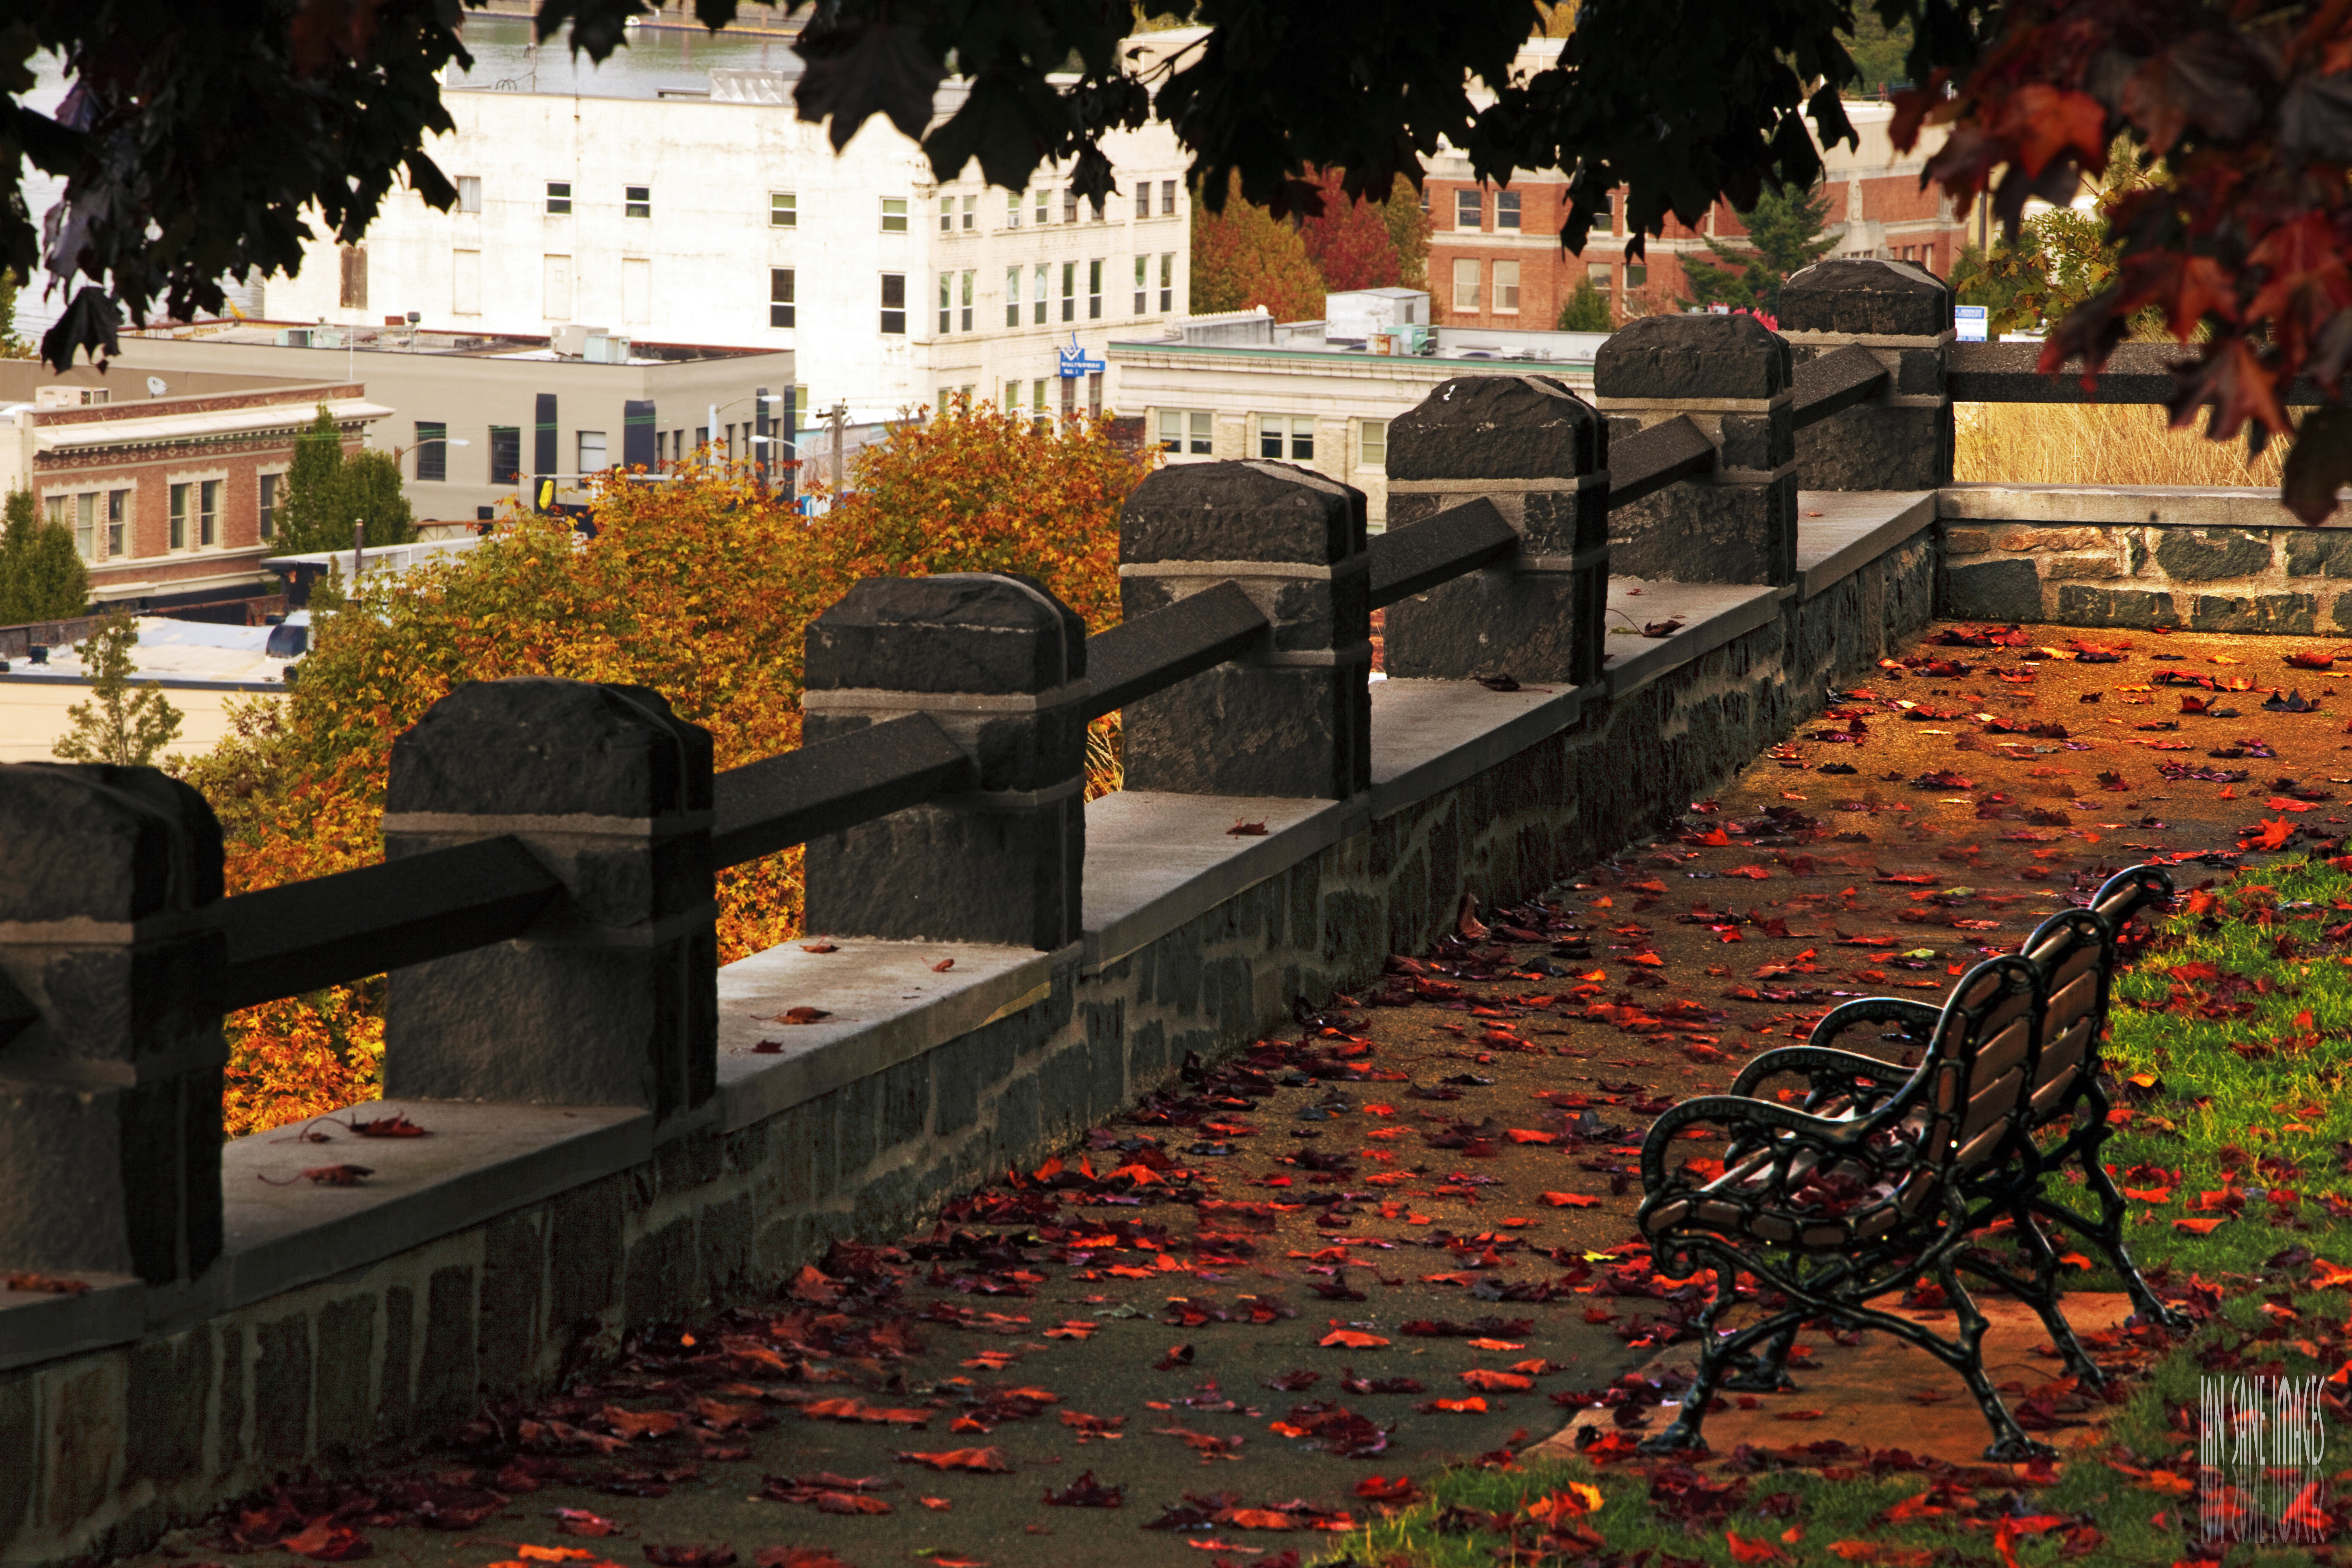
bench, night, leaf, fall, flower, shade, city, solitude, evening, autumn, park, season, relaxing, above, trees, leaves, colors, the, on, bluff, shrine, images, quiet, oregon, ian, sane, urban area